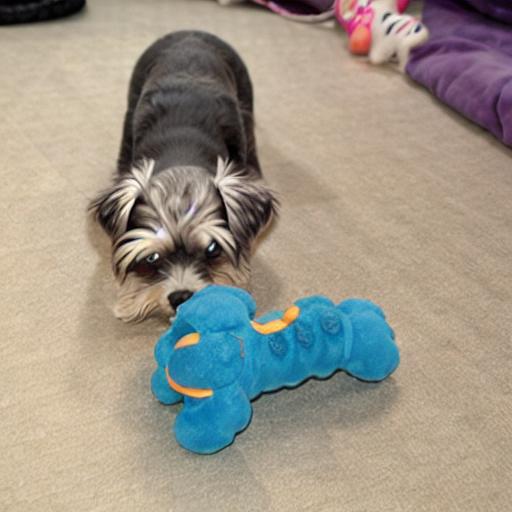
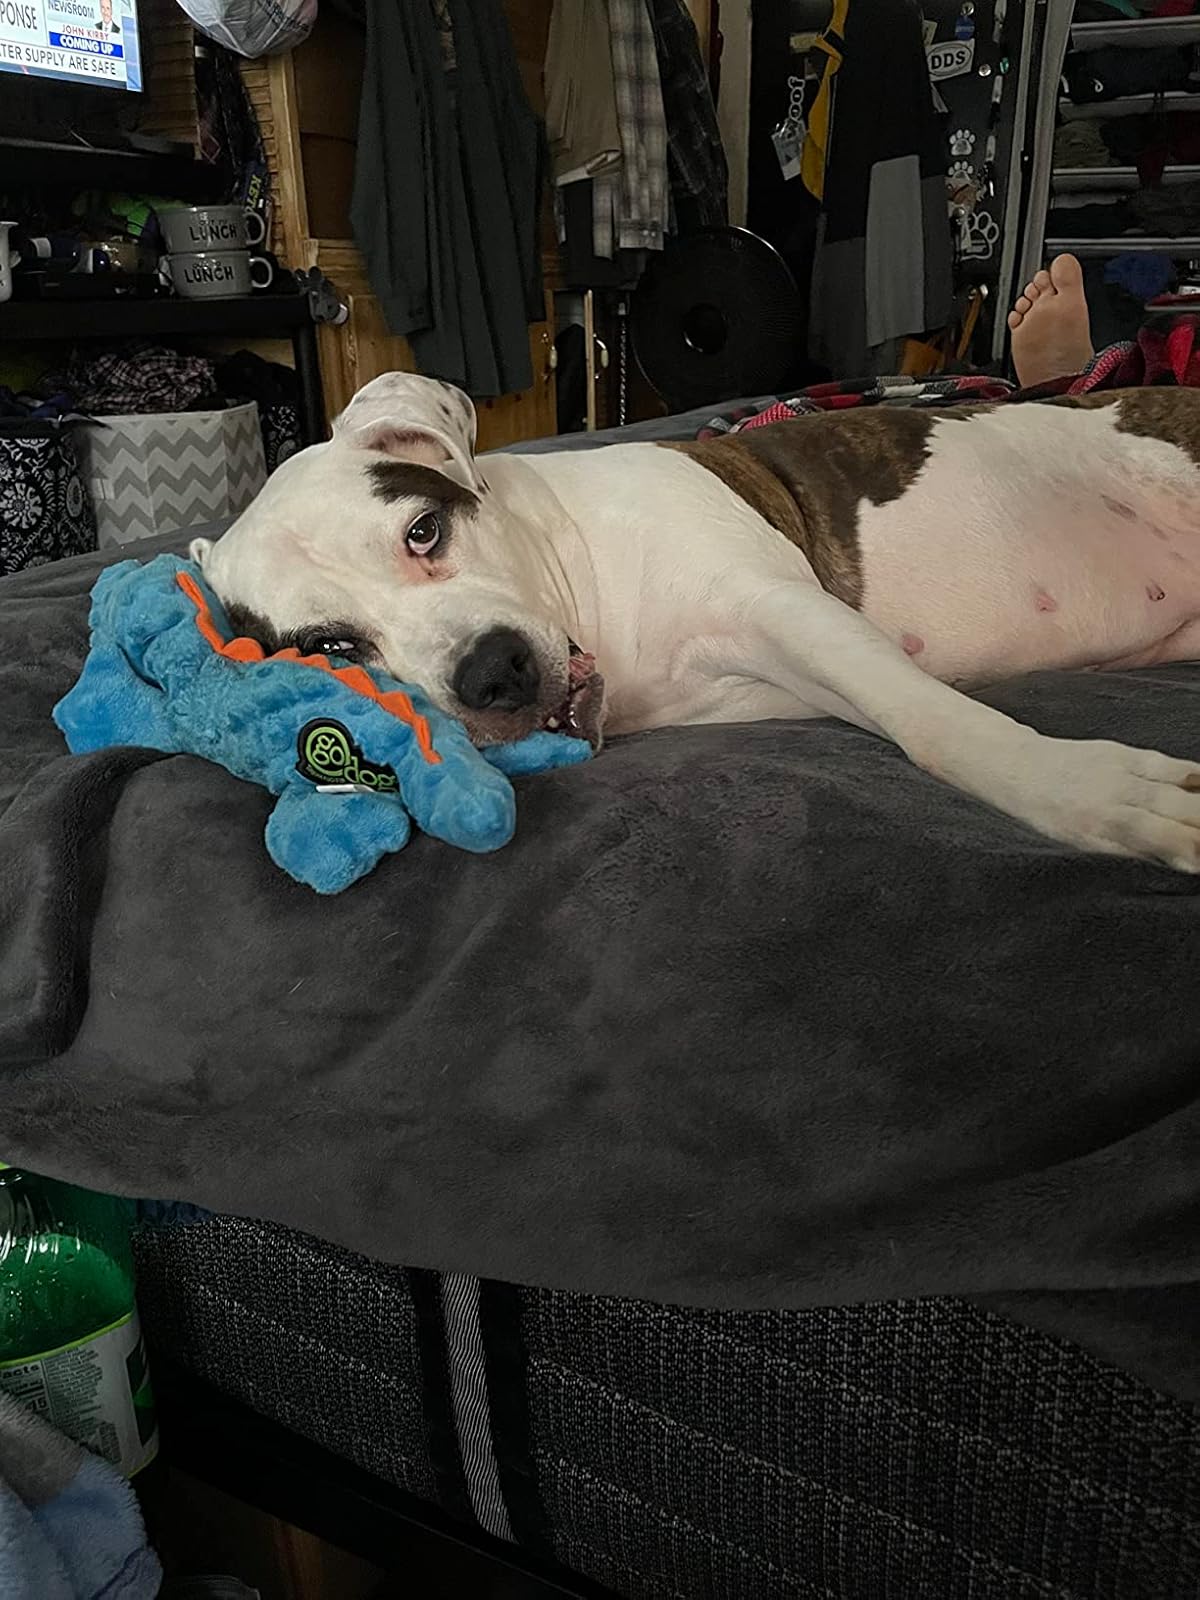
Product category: items_toy
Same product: no